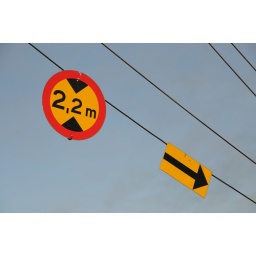
sign in the sky